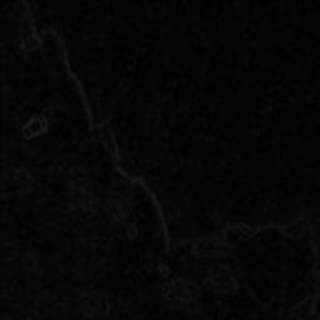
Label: cotton_target_spot